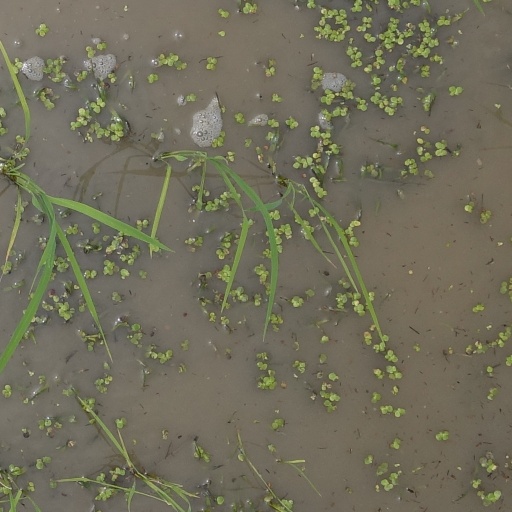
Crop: rice